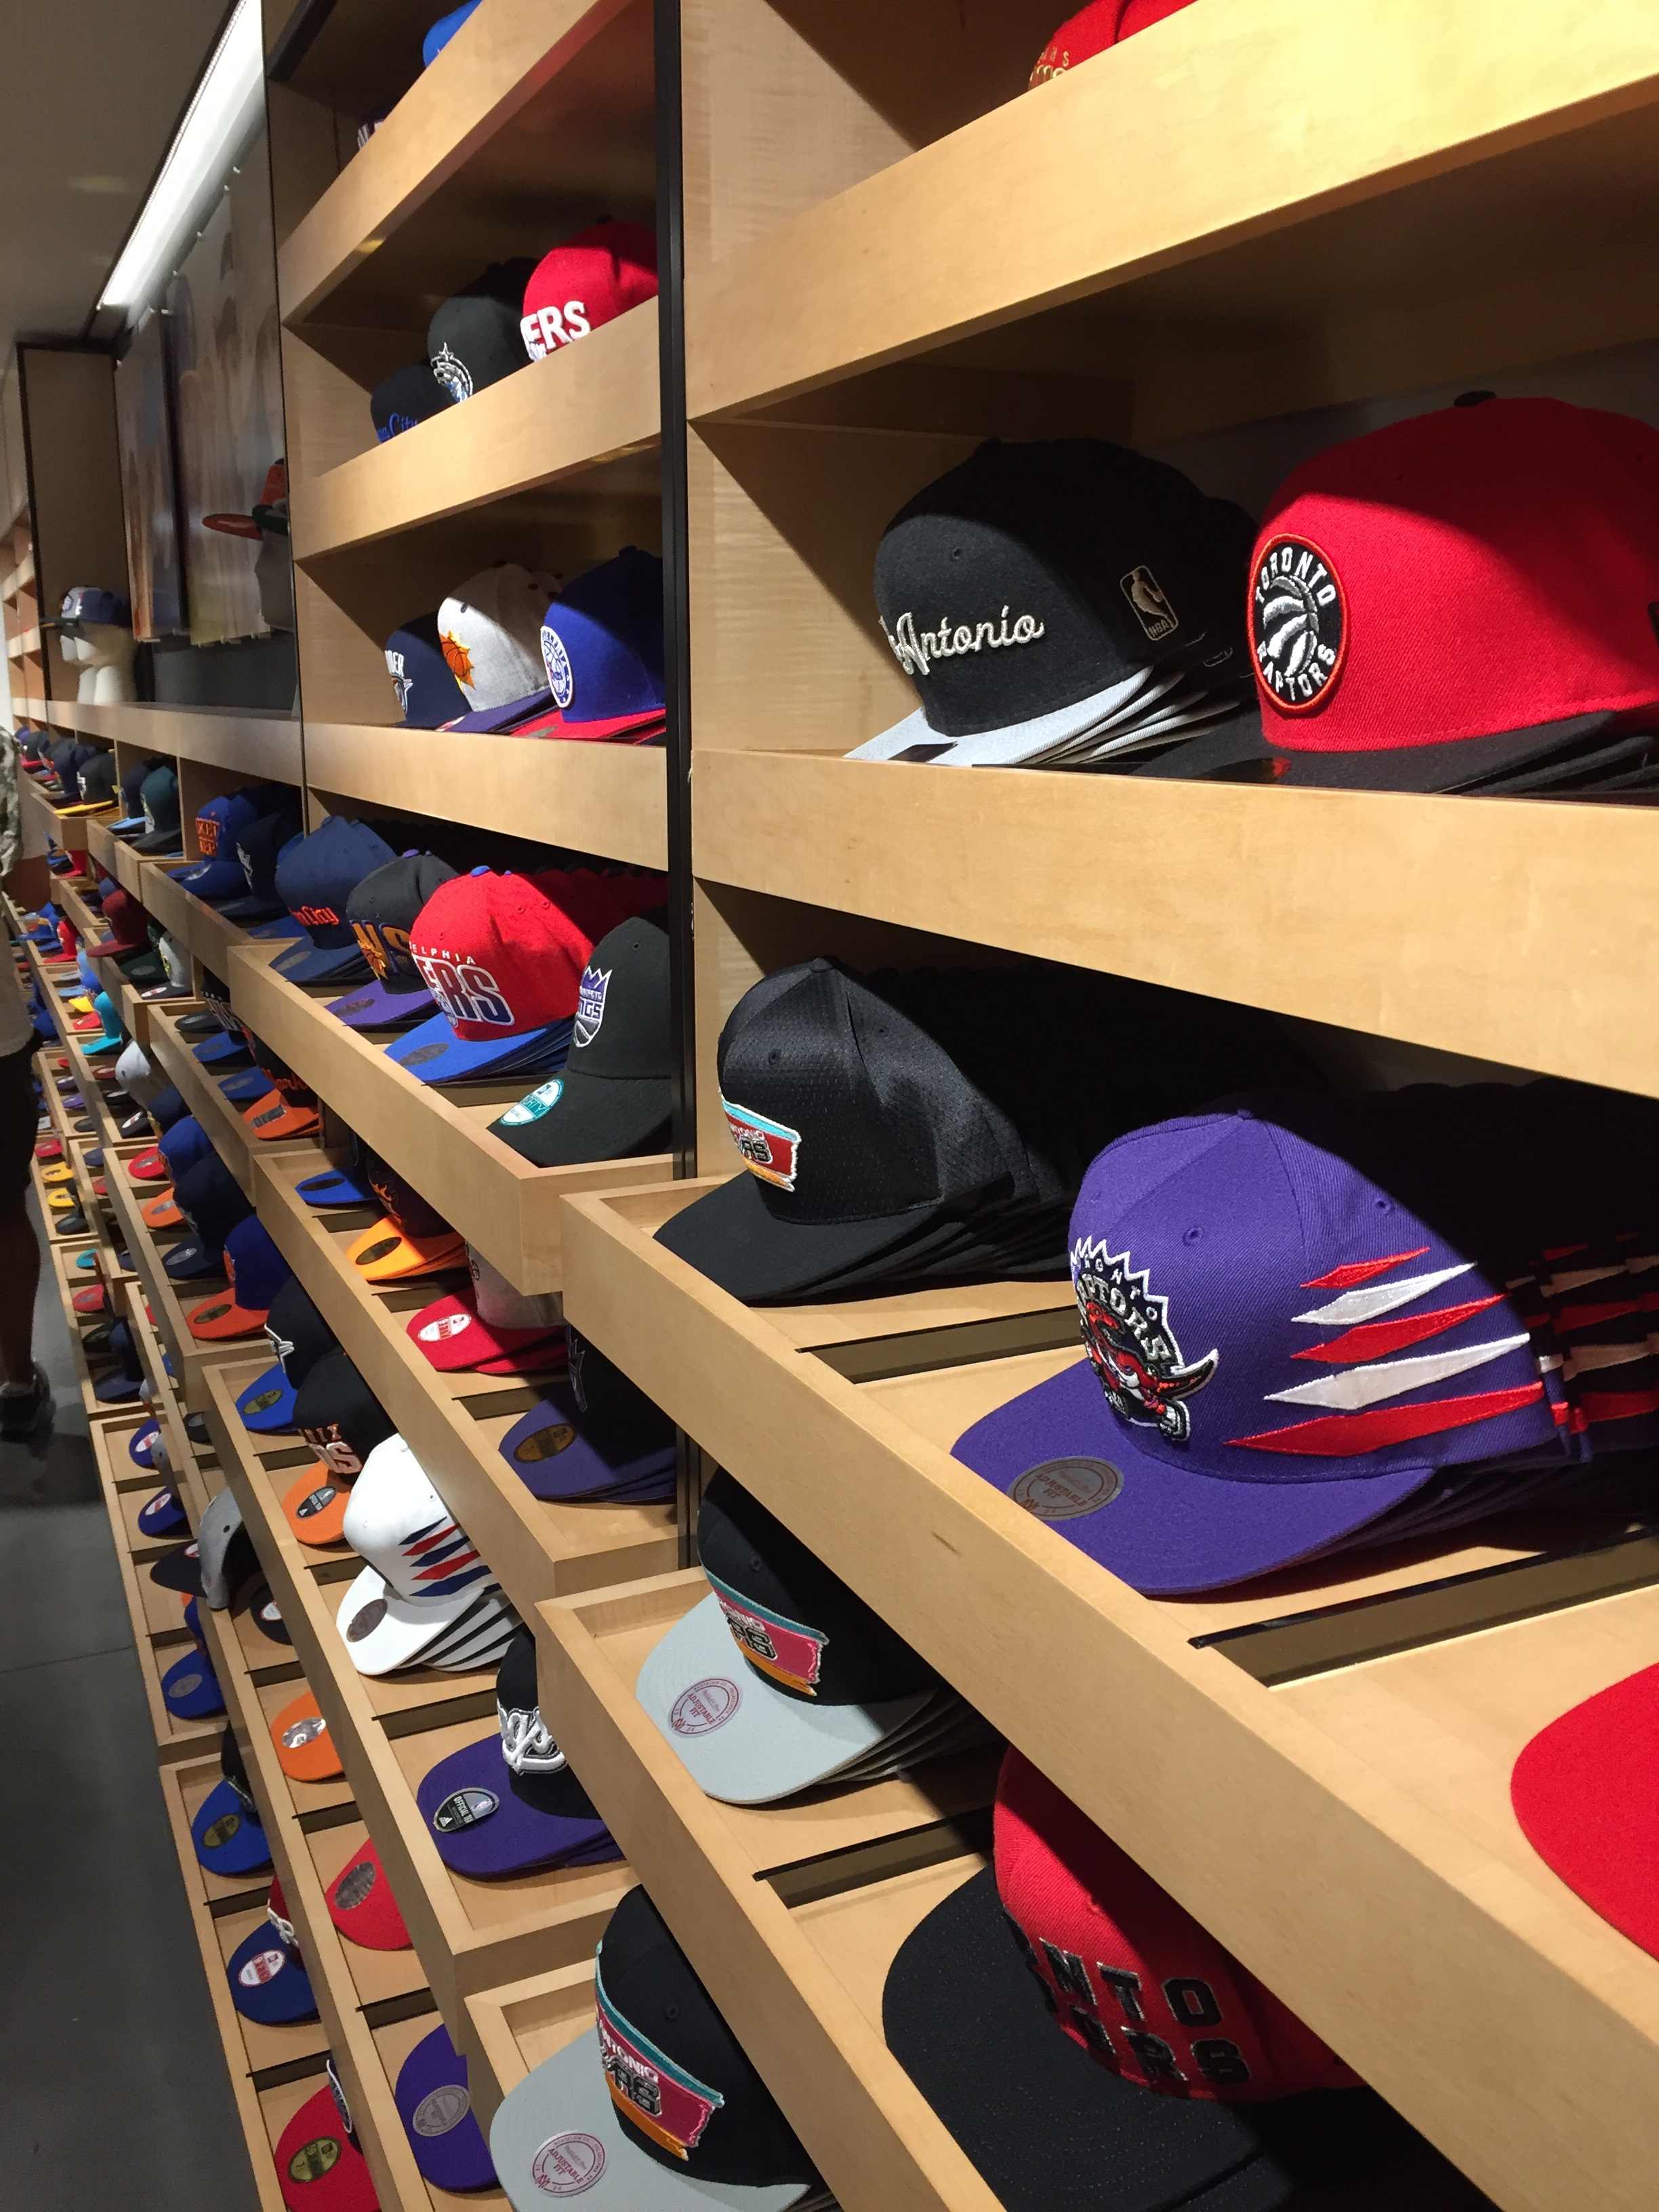
new york, basketball, color, bowling, design, sports, cap, ten pin bowling, the store